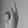
ASL letter: K